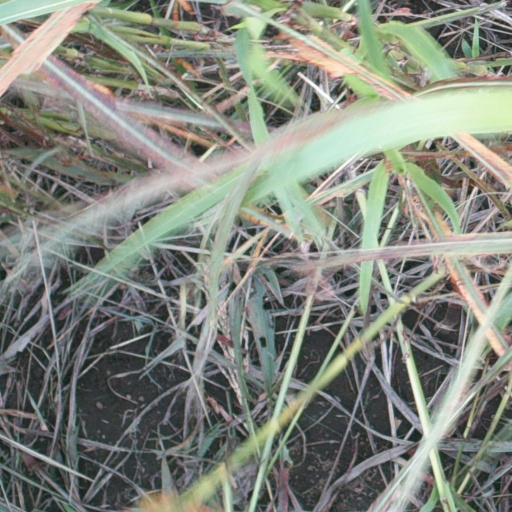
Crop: sorghum